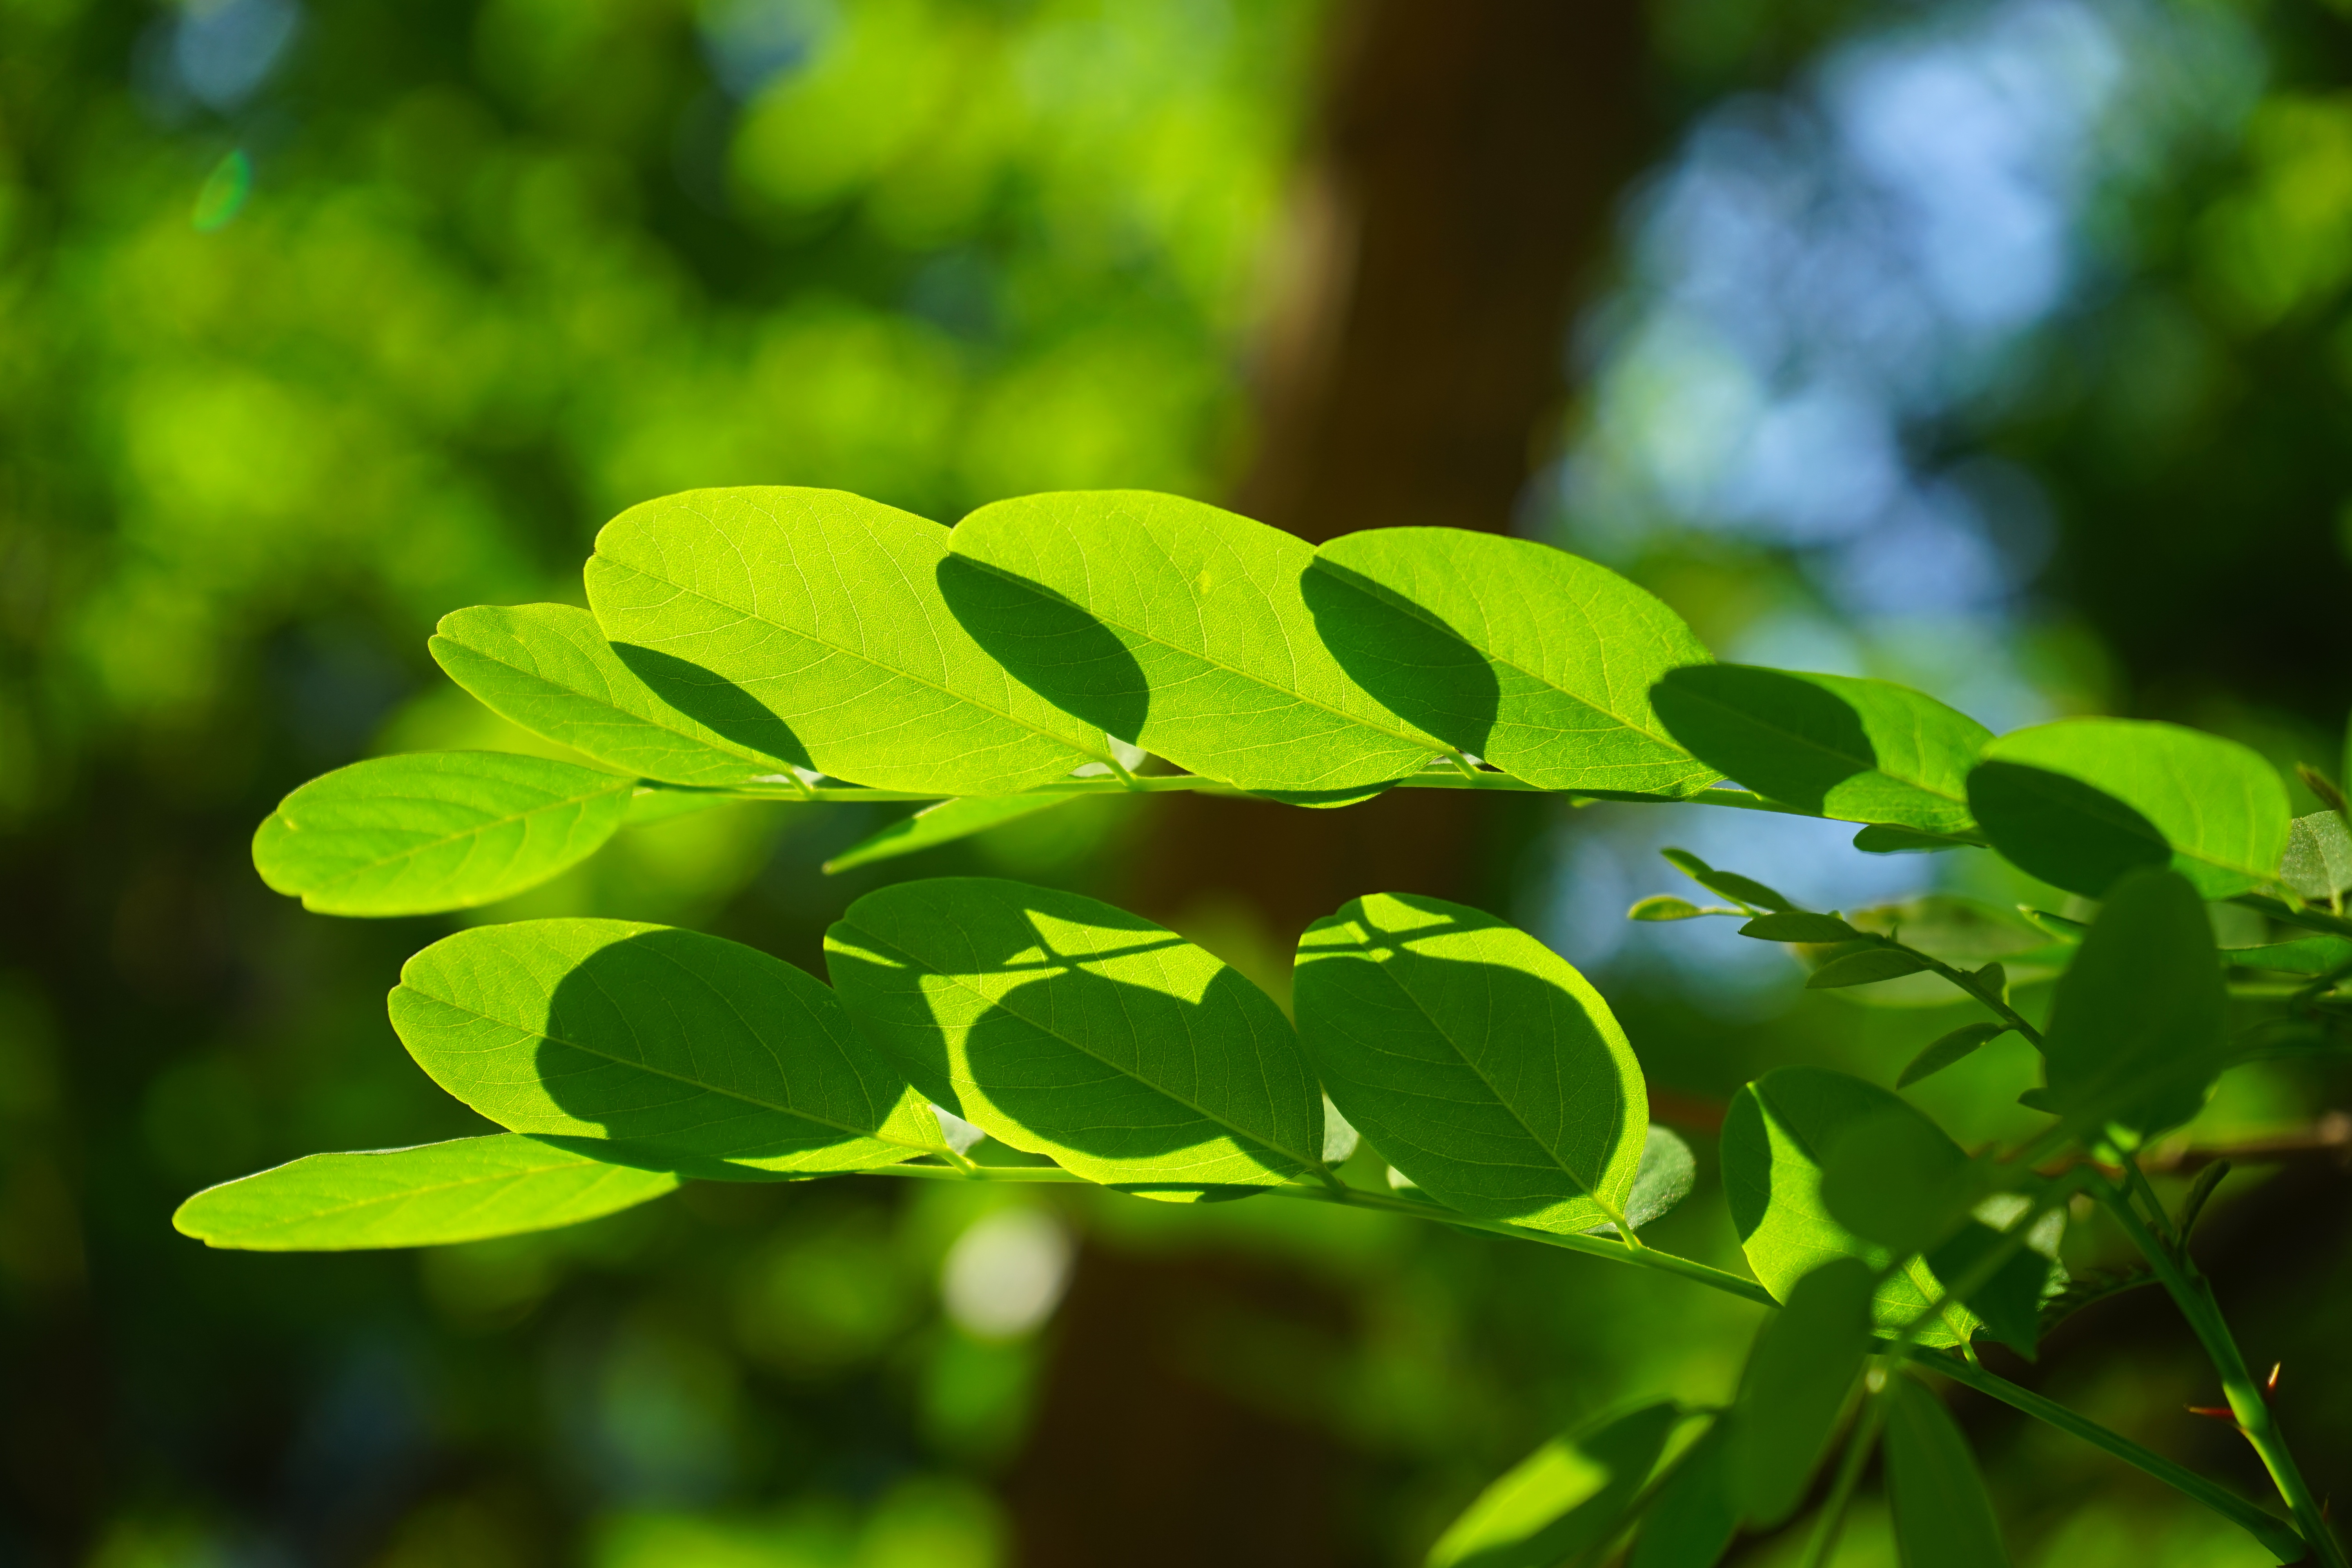
tree, nature, branch, light, plant, sunlight, leaf, flower, green, botany, chlorophyll, flora, deciduous tree, leaves, translucent, shrub, bright, ecosystem, bees, filigree, light green, back light, macro photography, ornamental plant, shades of green, leaf structures, maidenhair tree, dark green, shine through, leaf veins, bright green, robinia pseudoacacia, robinia, summer green deciduous tree, false acacia, common maple, silver rain, early summer pasture plant, leaf green, general schotendorn, summer green, plant stem, woody plant, land plant